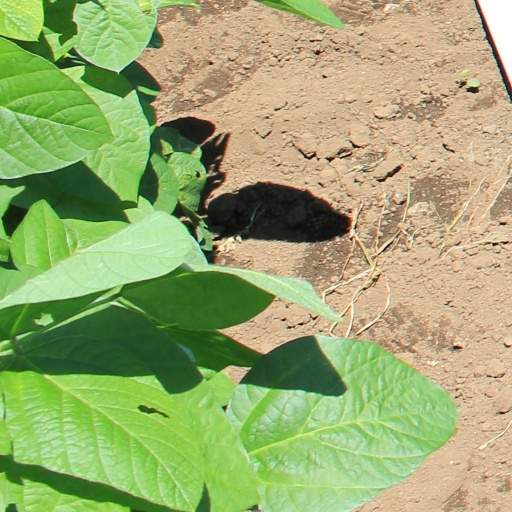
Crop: soybean